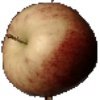
Label: red_apple